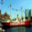
Label: ship